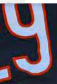
Number: 9